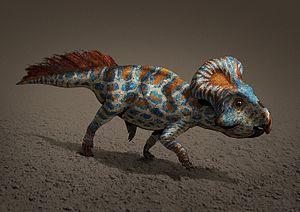
Le protocératops ou Protoceratops est un petit dinosaure herbivore de la famille des Cératopsiens ayant vécu au Crétacé supérieur en Chine et en Mongolie dans la formation géologique de Djadokhta de la région des Flaming Cliffs, il y a environ entre 84 et 72 Ma.